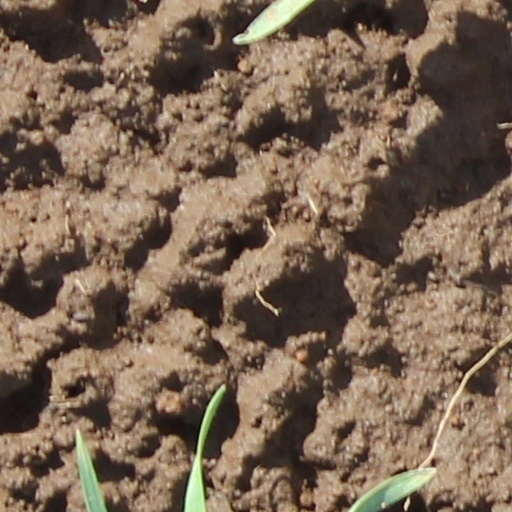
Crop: wheat